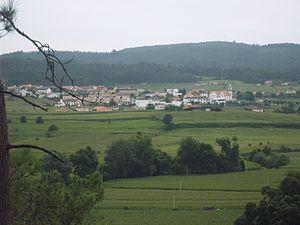
Alexandrina Maria da Costa, née le 30 mars 1904 à Balazar, Póvoa de Varzim - au nord de Porto - et morte dans la même ville le 13 octobre 1955, est une mystique catholique portugaise qui a laissé une œuvre écrite où elle relate les propos que Jésus lui aurait tenus à plusieurs reprises.
Balazar est une paroisse du Portugal située dans la commune de Póvoa de Varzim, avec une superficie de 11,61 km² et une population de 2 543 habitants.